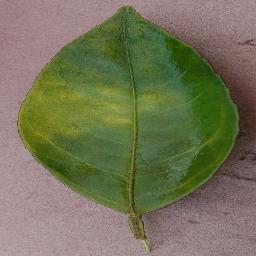
Label: Orange___Haunglongbing_(Citrus_greening)